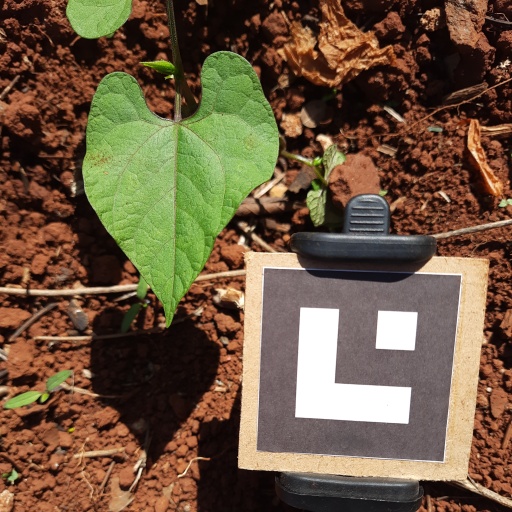
Observations: wavy surface, no eating holes, under sunlight